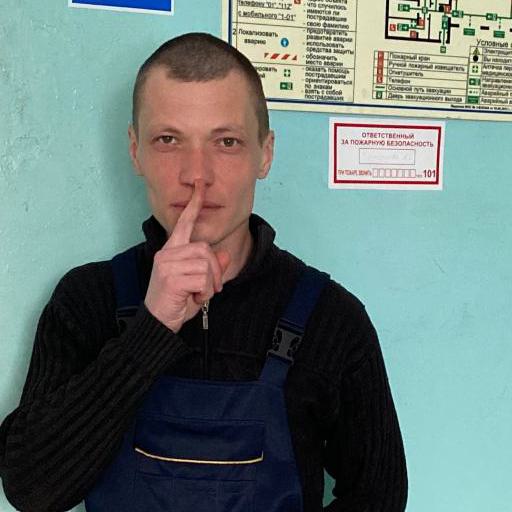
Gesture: mute